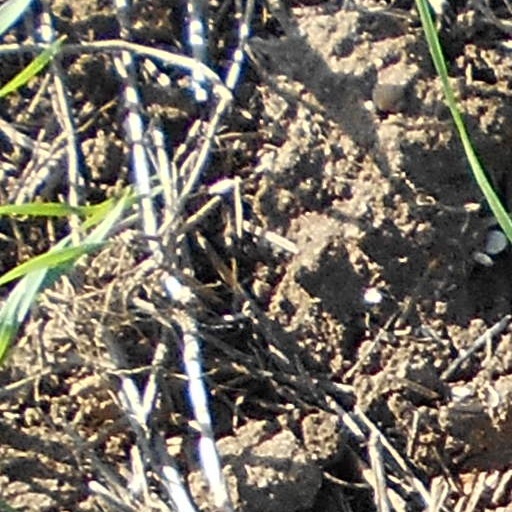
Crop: wheat